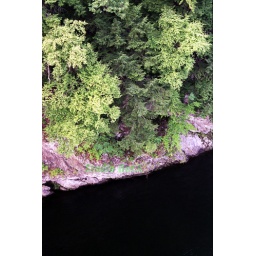
Aerial view of the craggy rock, and river below the French King Bridge. The water appeared very dark this day.